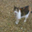
Label: cat